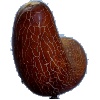
Label: Cucumber Ripe 1